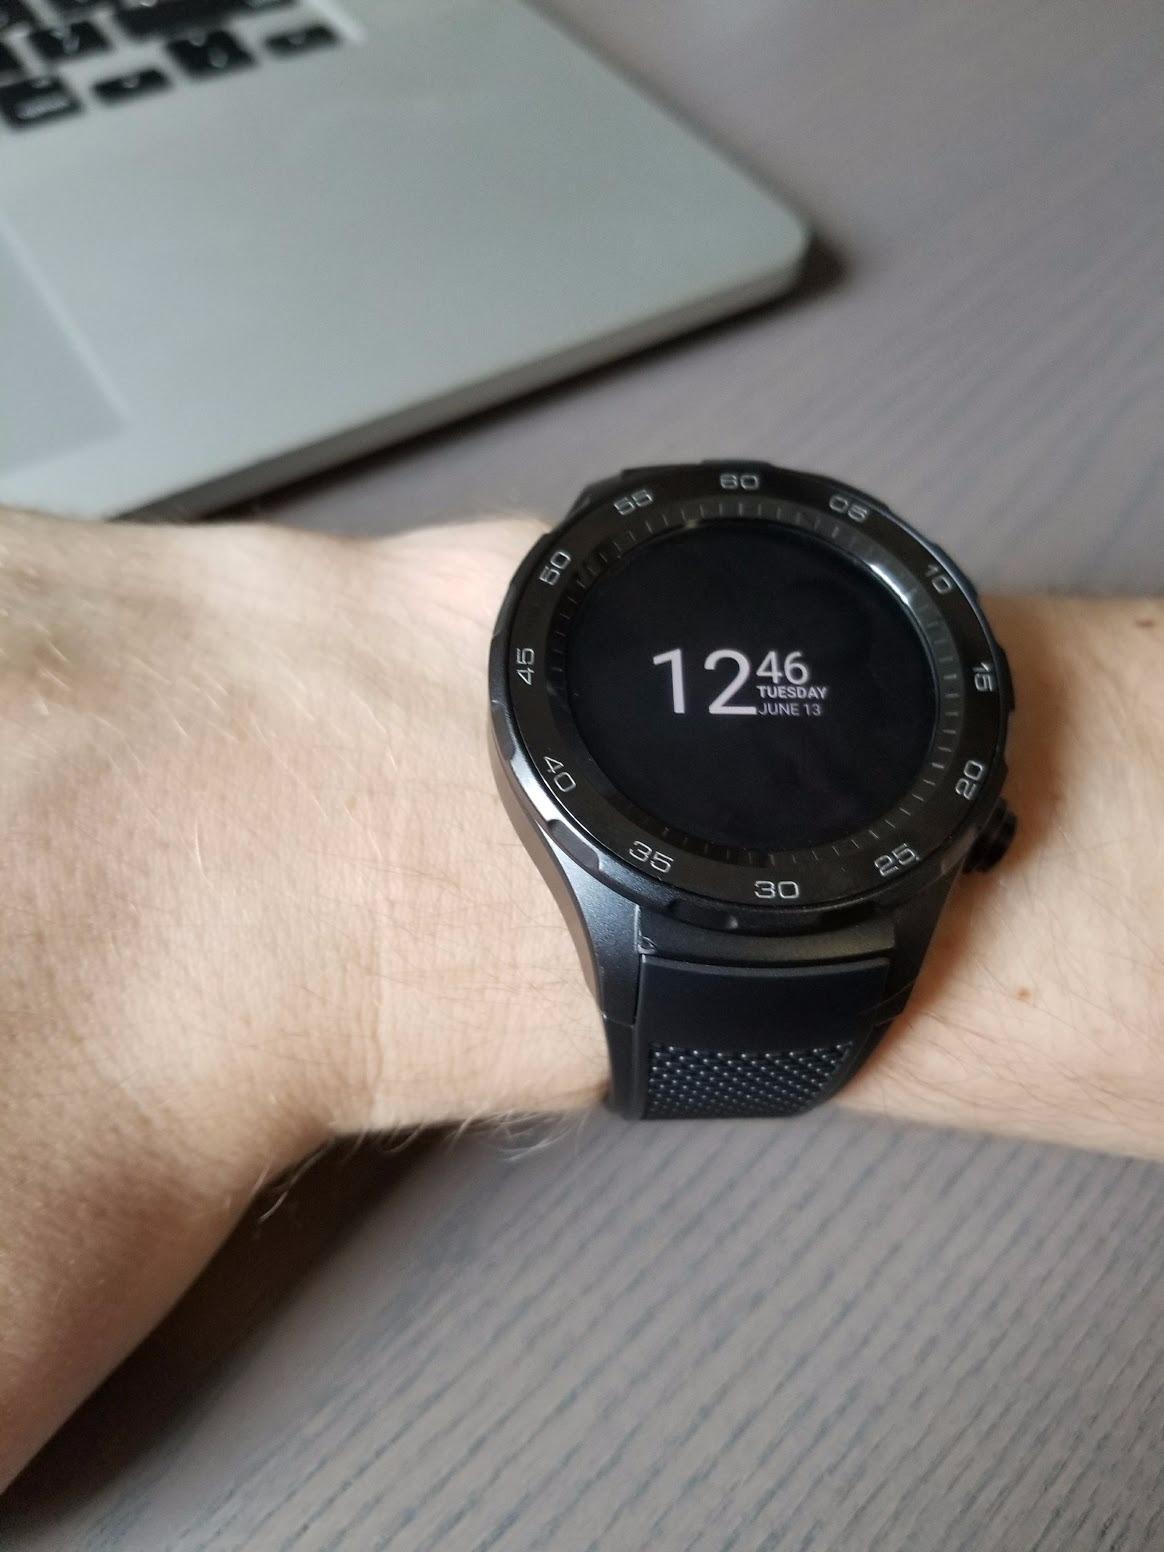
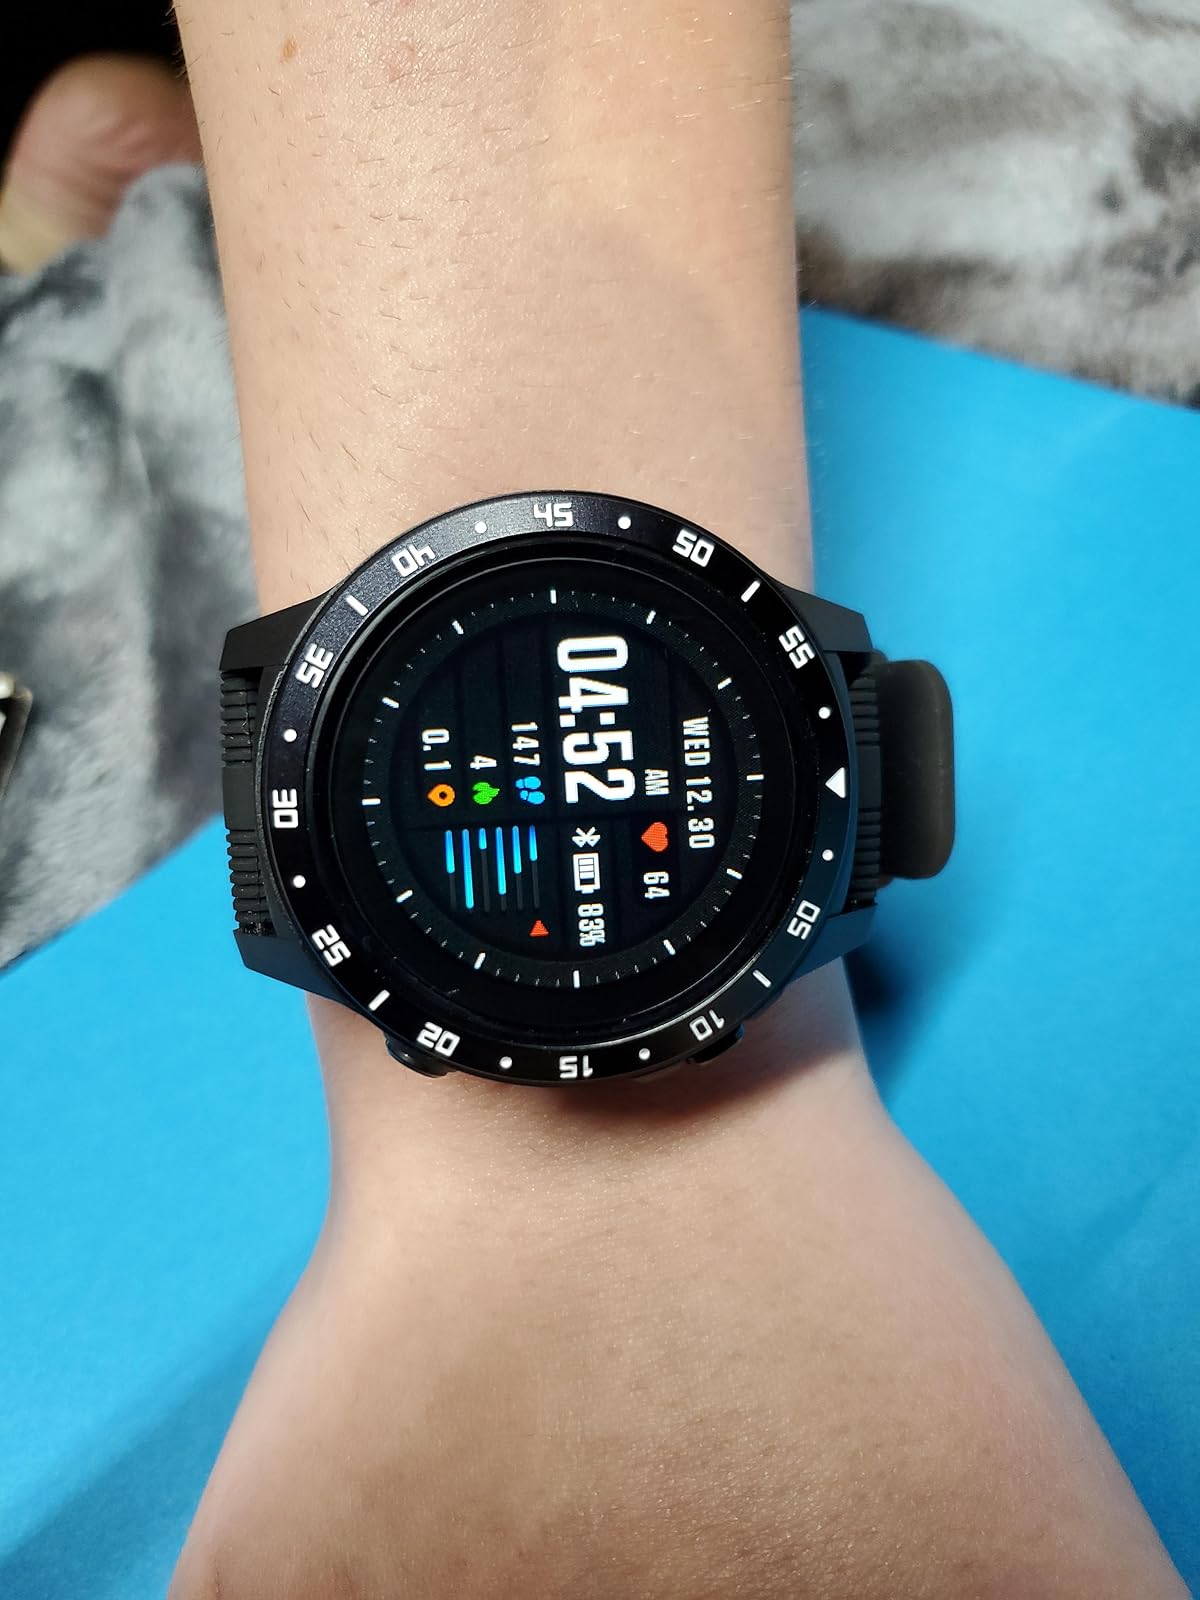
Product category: smartwatch
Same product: no